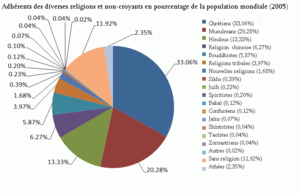
Une religion est un système de pratiques et de croyances en usage dans un groupe ou une communauté.